George Brett

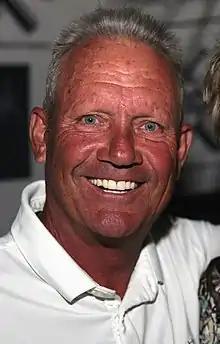
Brett in 2017

George Howard Brett (born May 15, 1953) is an American former professional baseball third baseman, designated hitter, and first baseman who played 21 seasons in Major League Baseball (MLB) for the Kansas City Royals.